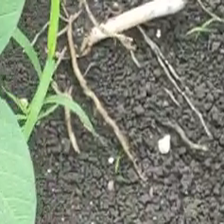
Weed species: Digitaria_SP_(Digitaria Sanguinalis )